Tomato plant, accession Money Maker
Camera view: horizontal (90 deg, fisheye); turntable rotation: 90 degrees
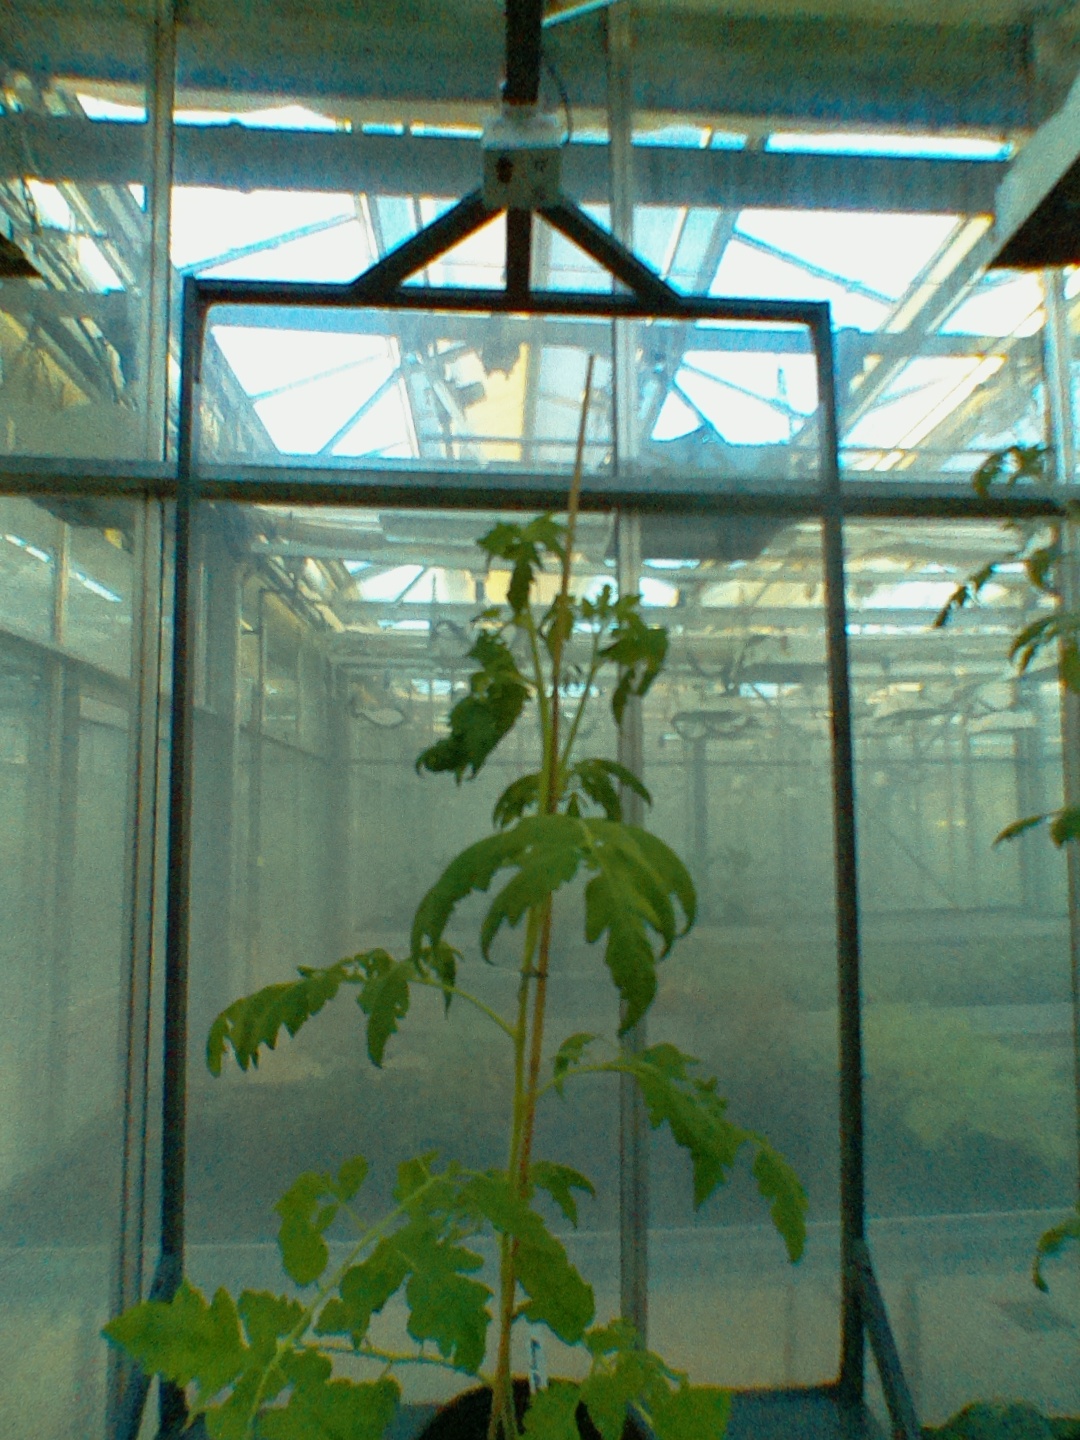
BBCH growth stage 53: 3 inflorescences visible